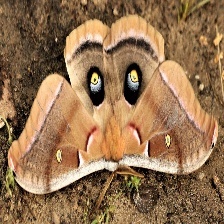
Species: POLYPHEMUS MOTH